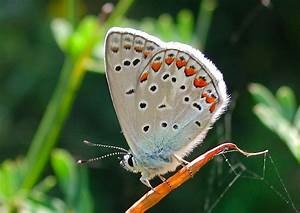
Label: butterfly